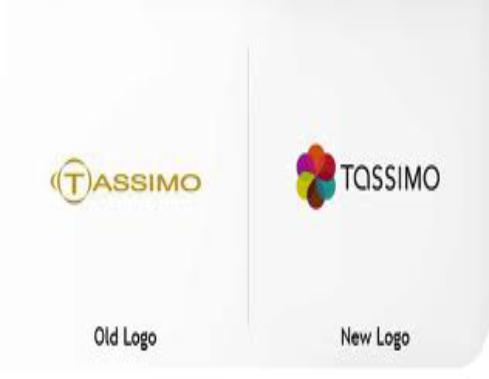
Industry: Food